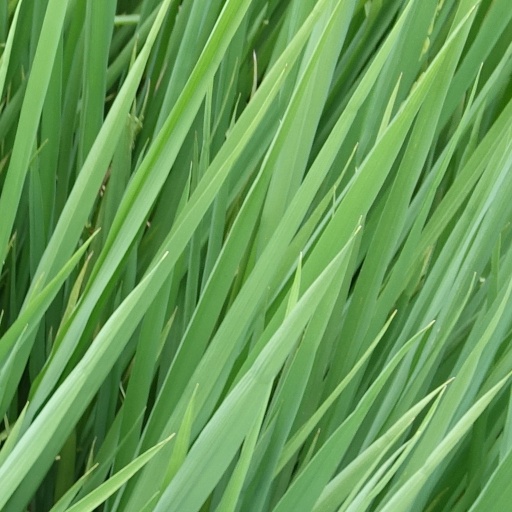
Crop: rice